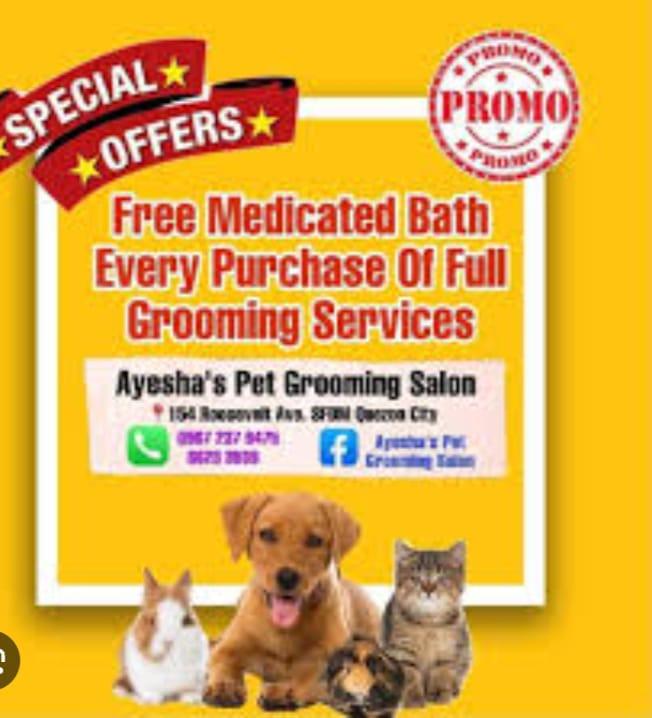
Bango la tangazo la duka la huduma za wanyama liitwayo nikinukuu Ayesha's pet grooming. Bango linaahidi bafu la dawa bure kwa kila huduma kamili ya usafi. Kuna picha za wanyama watatu, sungura mbwa na paka.